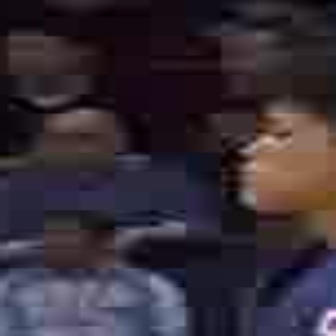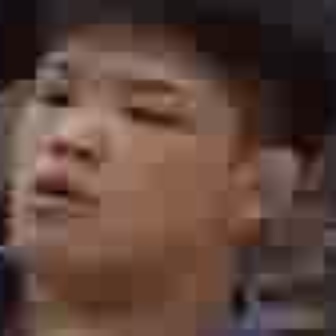
  Please identify the target specified by the bounding box [232,109,329,206] in the first image and locate it in the second image. Return the coordinates in [x_min,y_min,x_max,y_max] format.
Answer: [1,58,213,269]